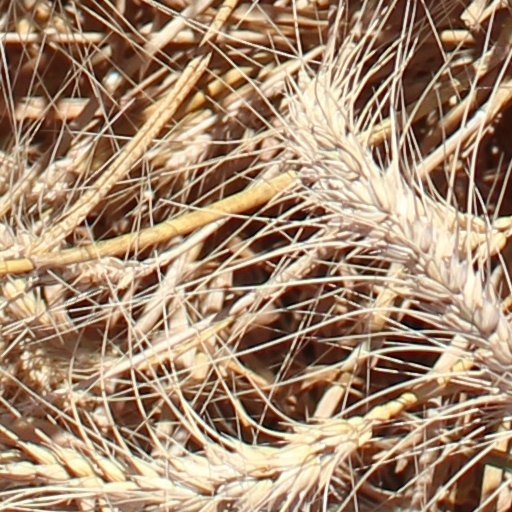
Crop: wheat